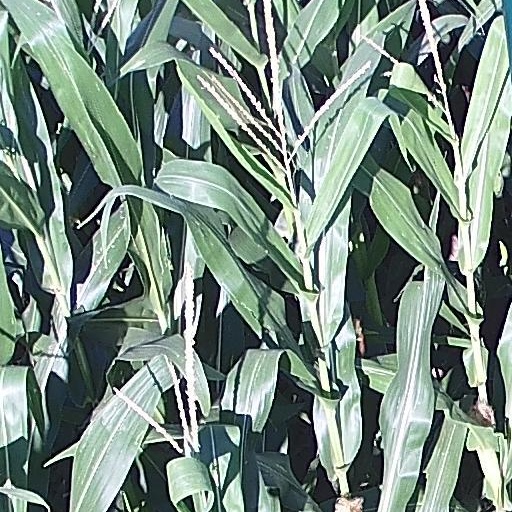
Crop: maize; corn